East Linton

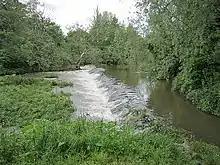
Preston Weir. The parish was formerly known as Preston-haugh or Preston-kirk.

East Linton is a village and former police burgh in East Lothian, Scotland, situated on the River Tyne and A199 road (former A1 road) five miles east of Haddington, with an estimated population of in .